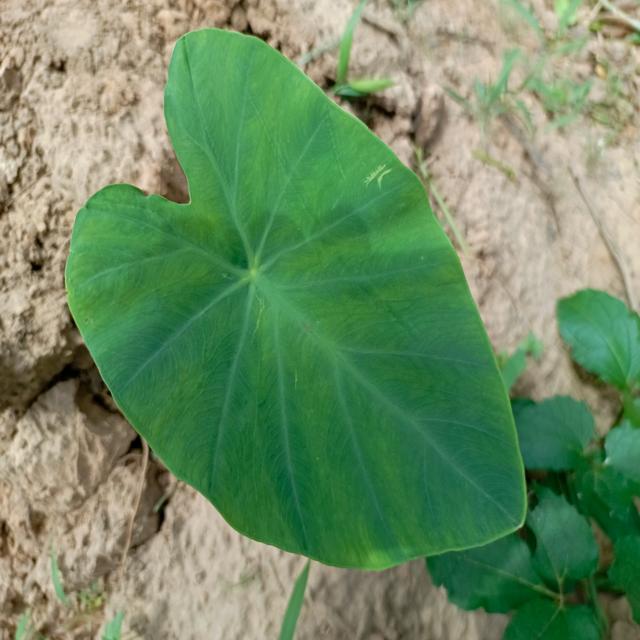
Label: Healthy